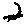
Label: 2